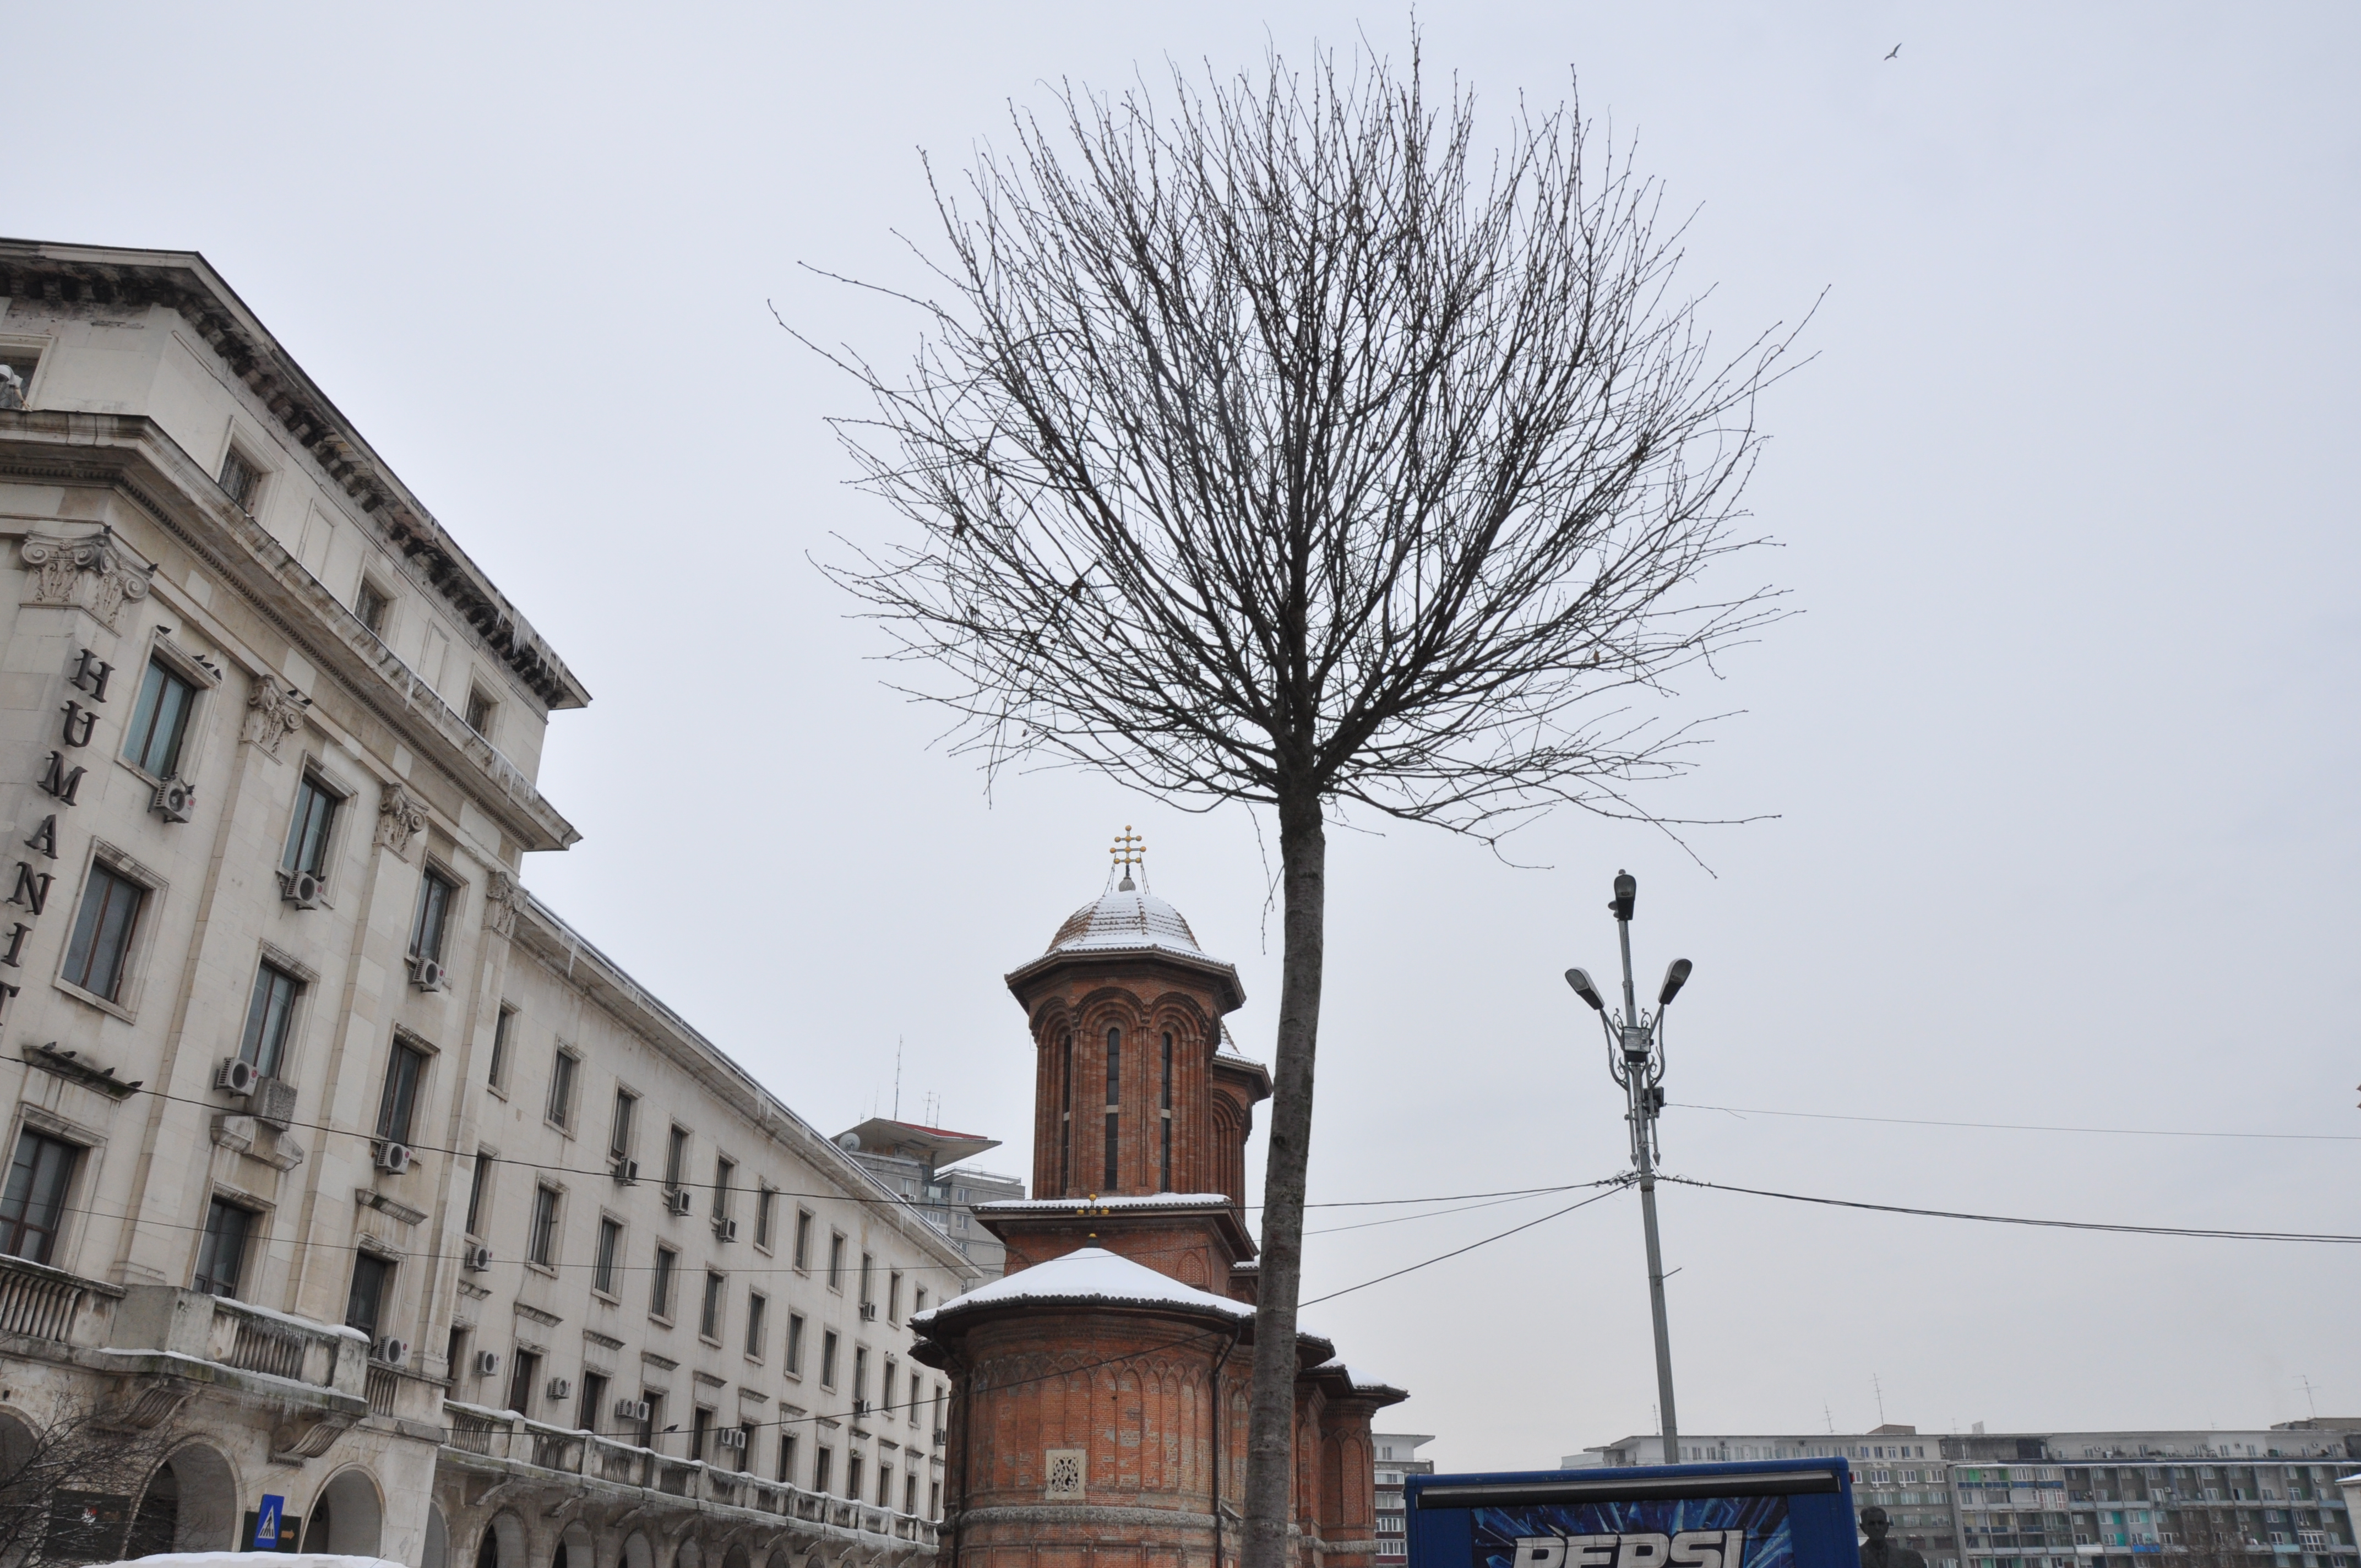
tree, snow, winter, architecture, skyline, photography, house, town, building, city, skyscraper, monument, photo, cityscape, downtown, tower, religion, landmark, facade, church, christian, lighting, tower block, photos, religious, free, de, churches, fotografie, christianity, romana, style, orthodox, eastern, romania, bucharest, bor, biserica, arhitectura, orthodoxy, romanian, ortodoxa, patrimoniu, ortodoxia, ortodoxie, ecclesiastical, bisericeasc, cladire, edificiu, bucuresti, brancovenesc, cretulescu, kretzulescu, kretulescu, cretzulescu, lmibiima19855, neighbourhood, cre tinism, cre tin, urban area, residential area, human settlement